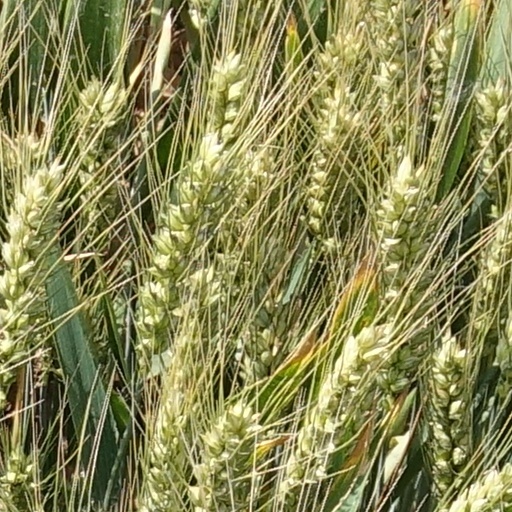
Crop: wheat